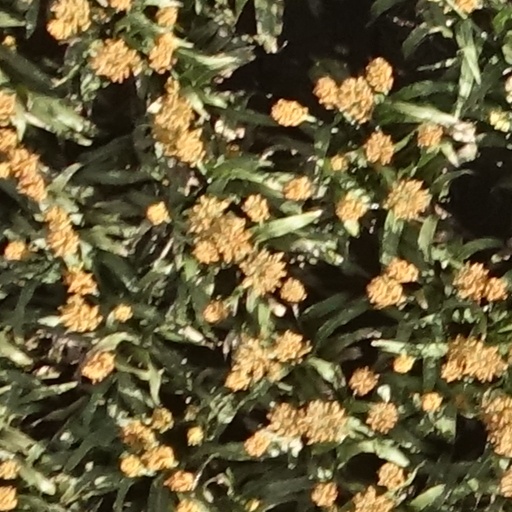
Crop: sorghum